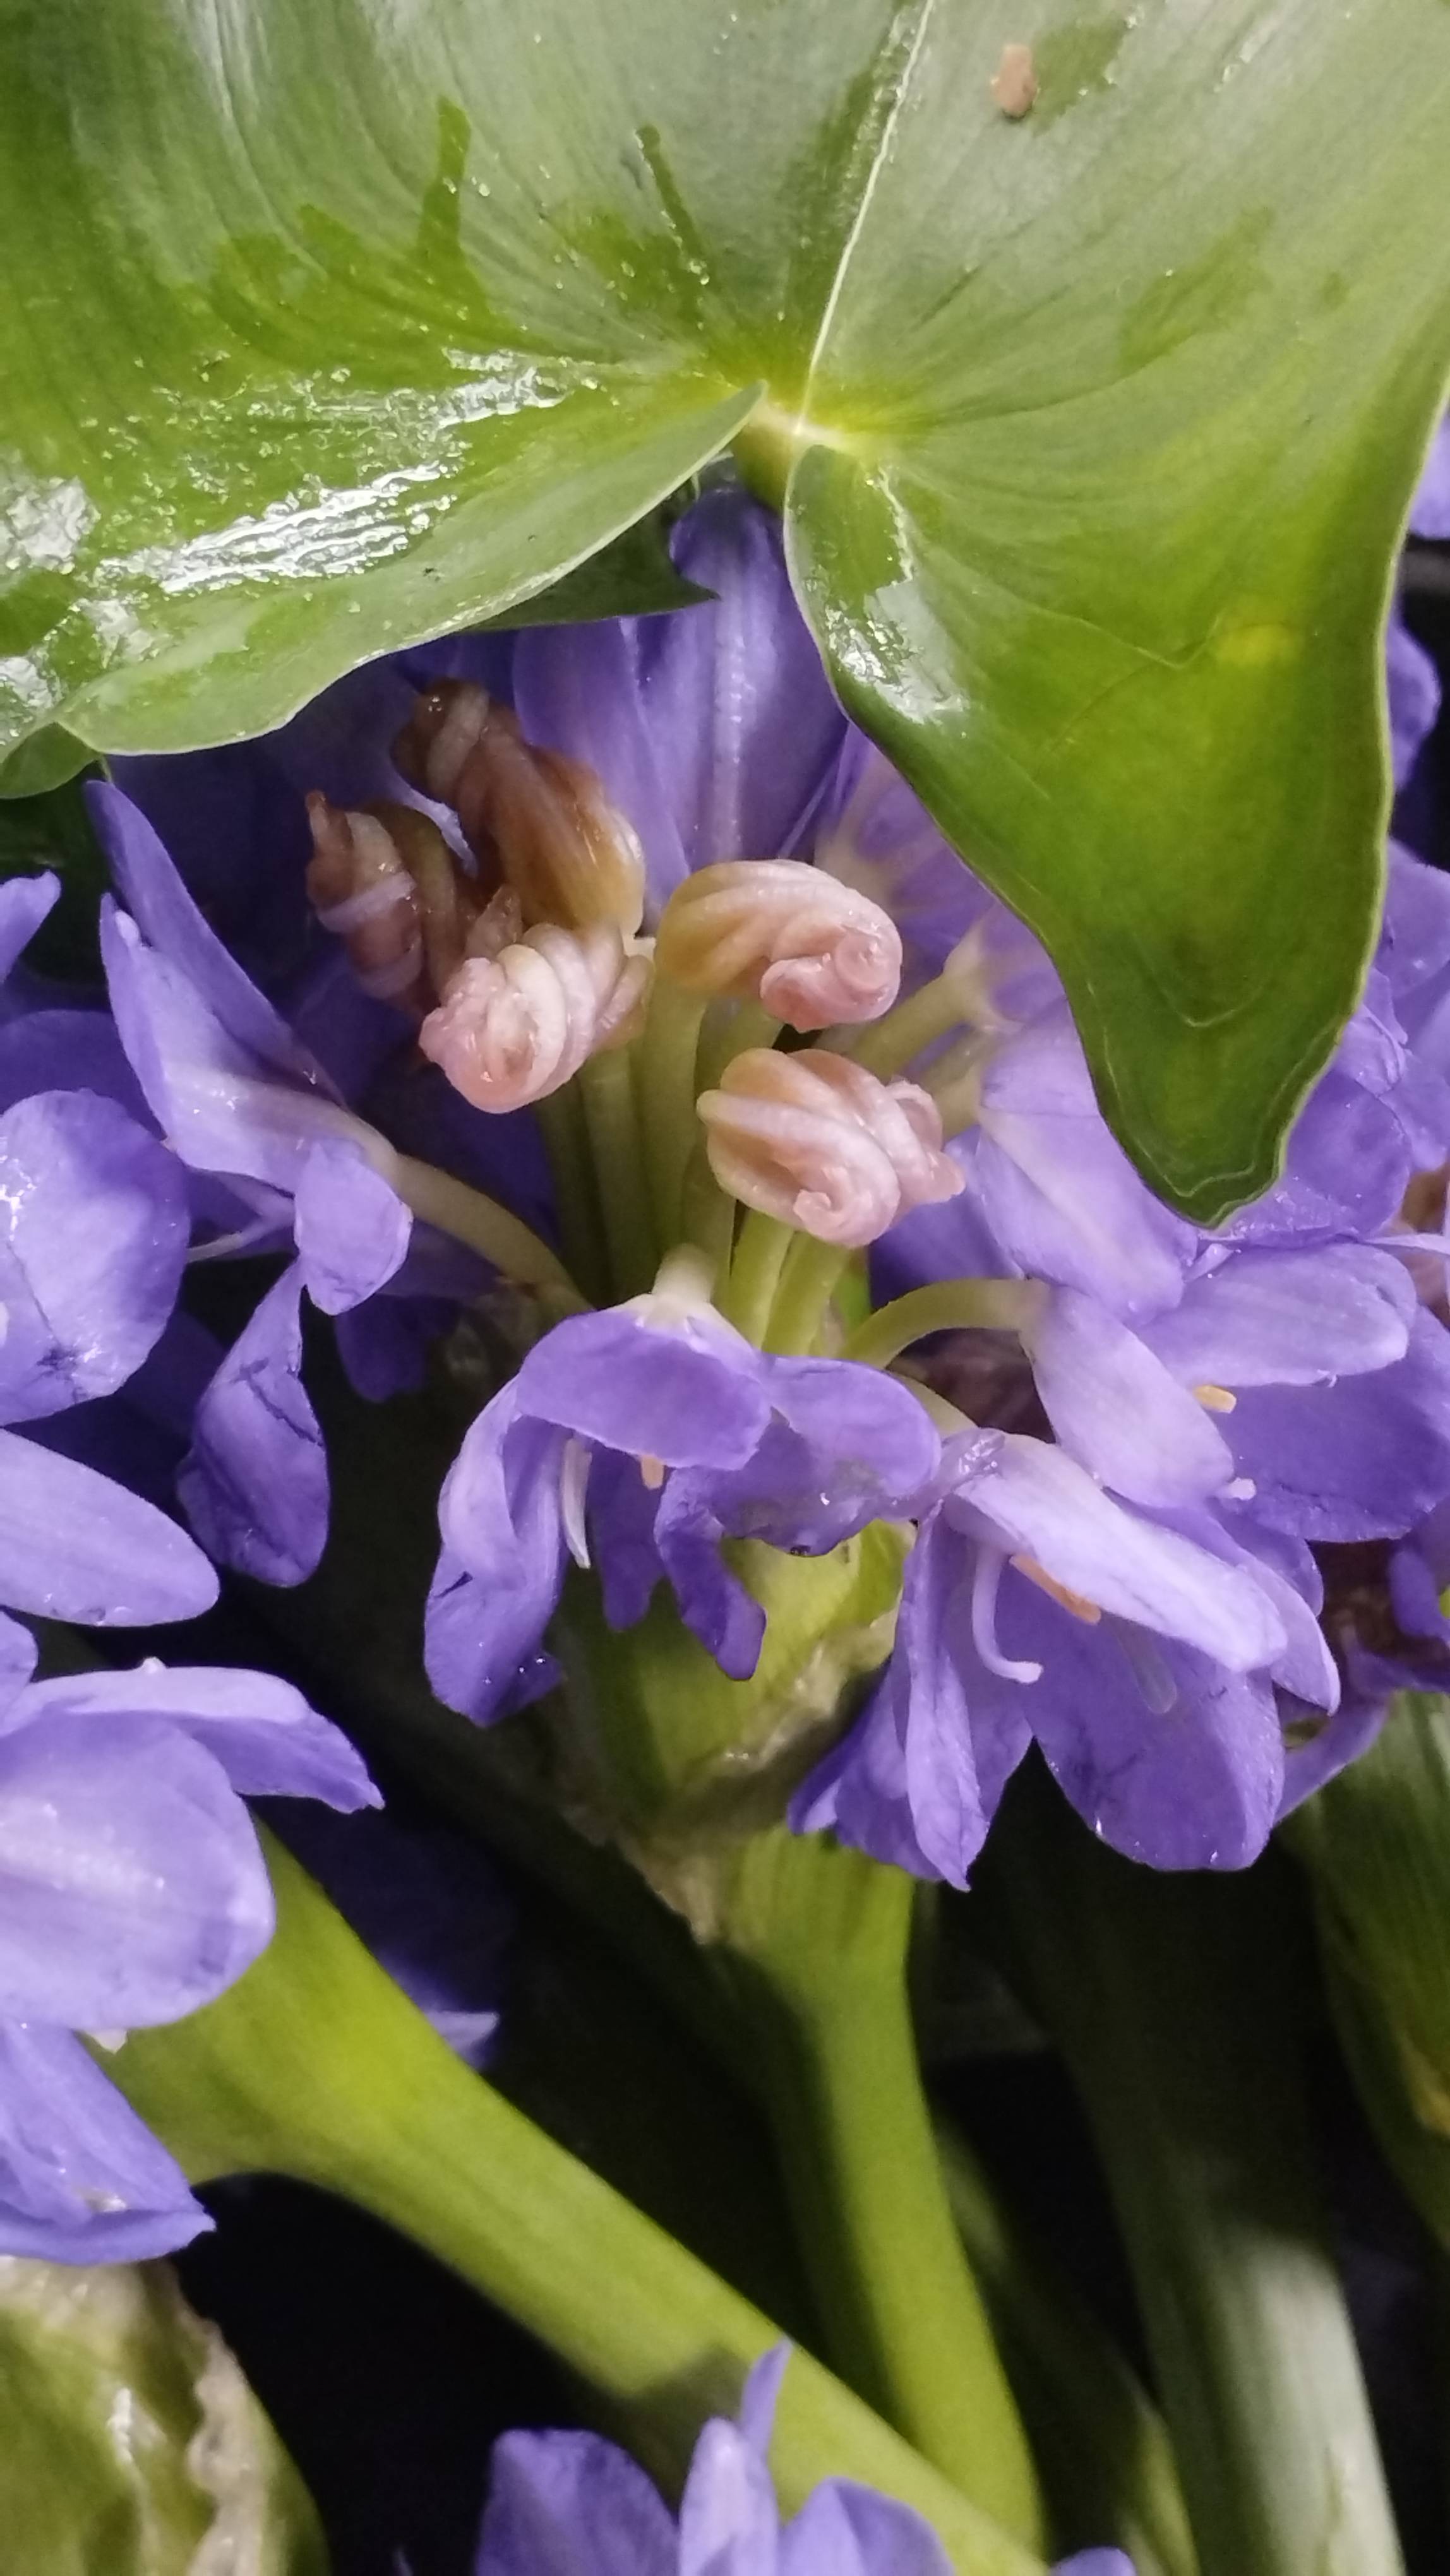
Species: Heartleaf False Pickerelweed (Monochoria korsakowii)